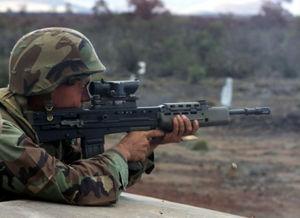
Le SA 80 est une famille d'armes à feu britanniques bullpup de calibre 5,56 mm OTAN. Elle comprend le fusil d'assaut L85 qui remplace depuis 1987 la variante L1A1 du FN FAL en tant qu'arme principale des Forces armées britanniques. Les autres armes de cette famille sont la mitrailleuse légère L86, la carabine légère L22 et le fusil de cadet L98.